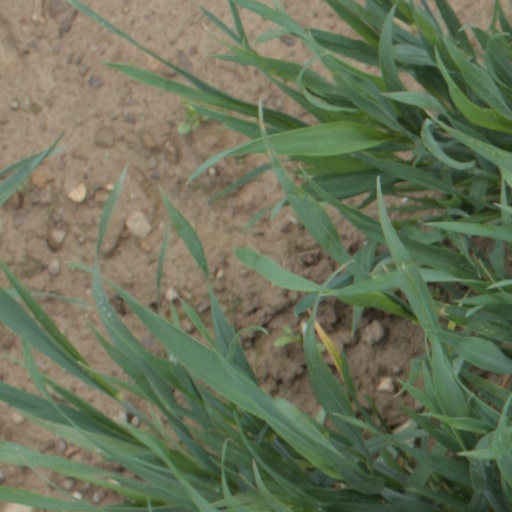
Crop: wheat